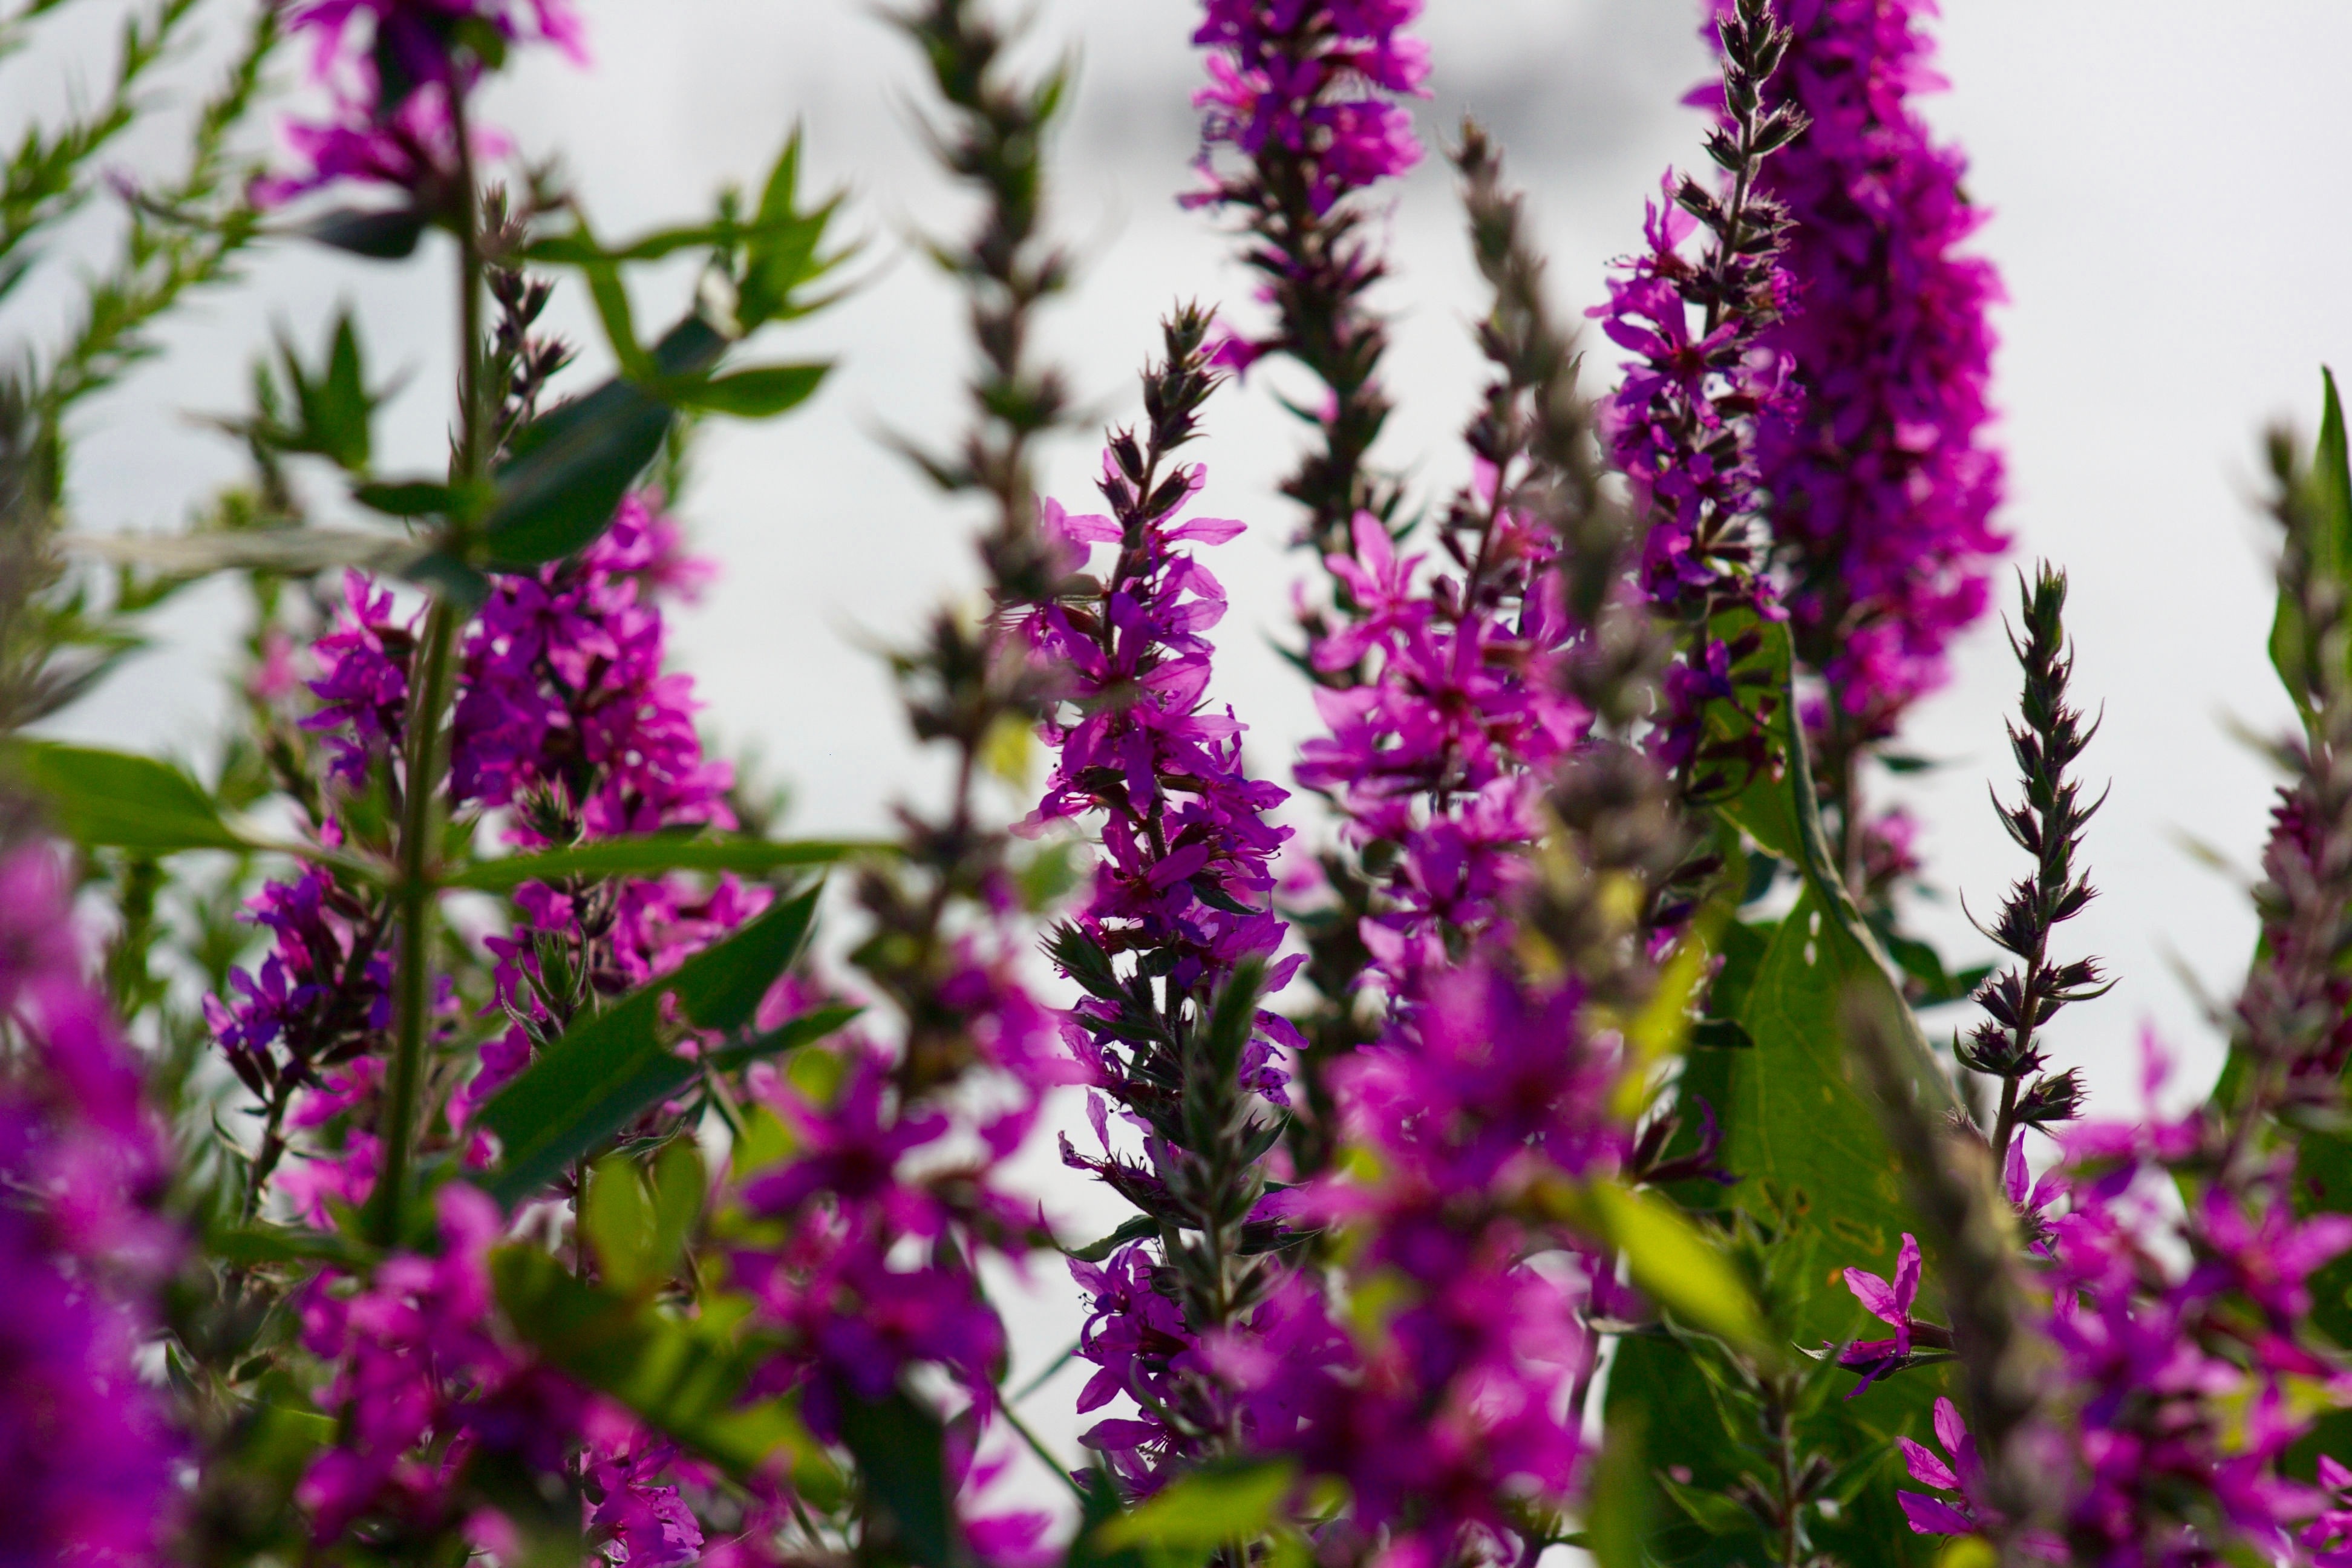
plant, flower, herb, botany, flora, wildflower, shrub, flowering plant, annual plant, land plant, english lavender, hyssopus, loosestrife and pomegranate family